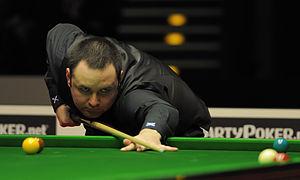
Stephen Maguire est un joueur professionnel de snooker écossais, né le 13 mars 1981 à Glasgow.